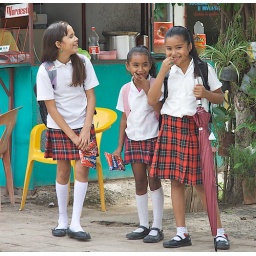
These 3 young girls agreed to be photographed by me as they walked home from school.